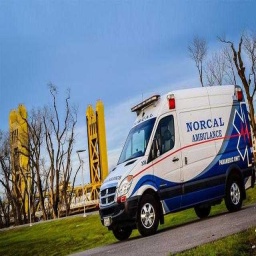
Label: ambulance